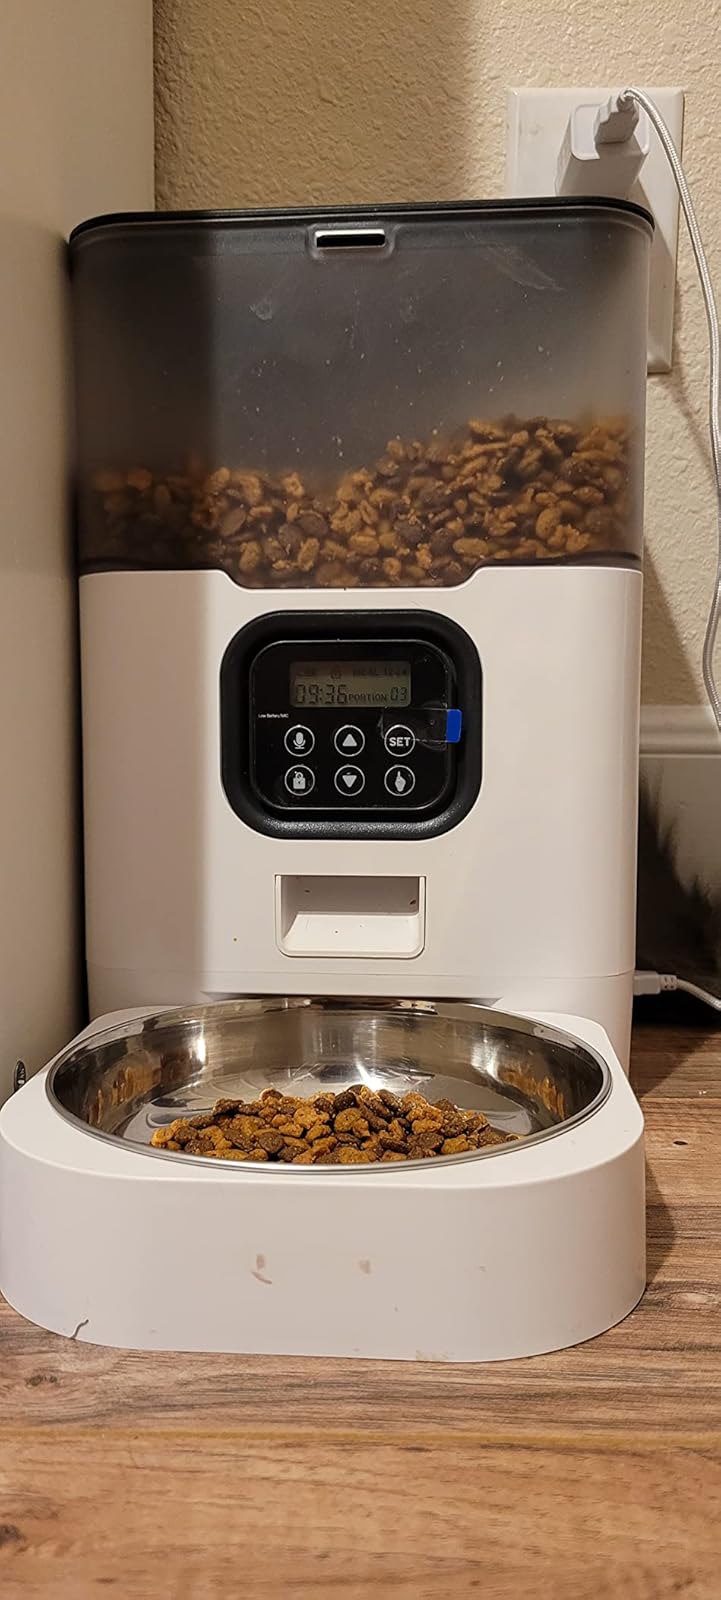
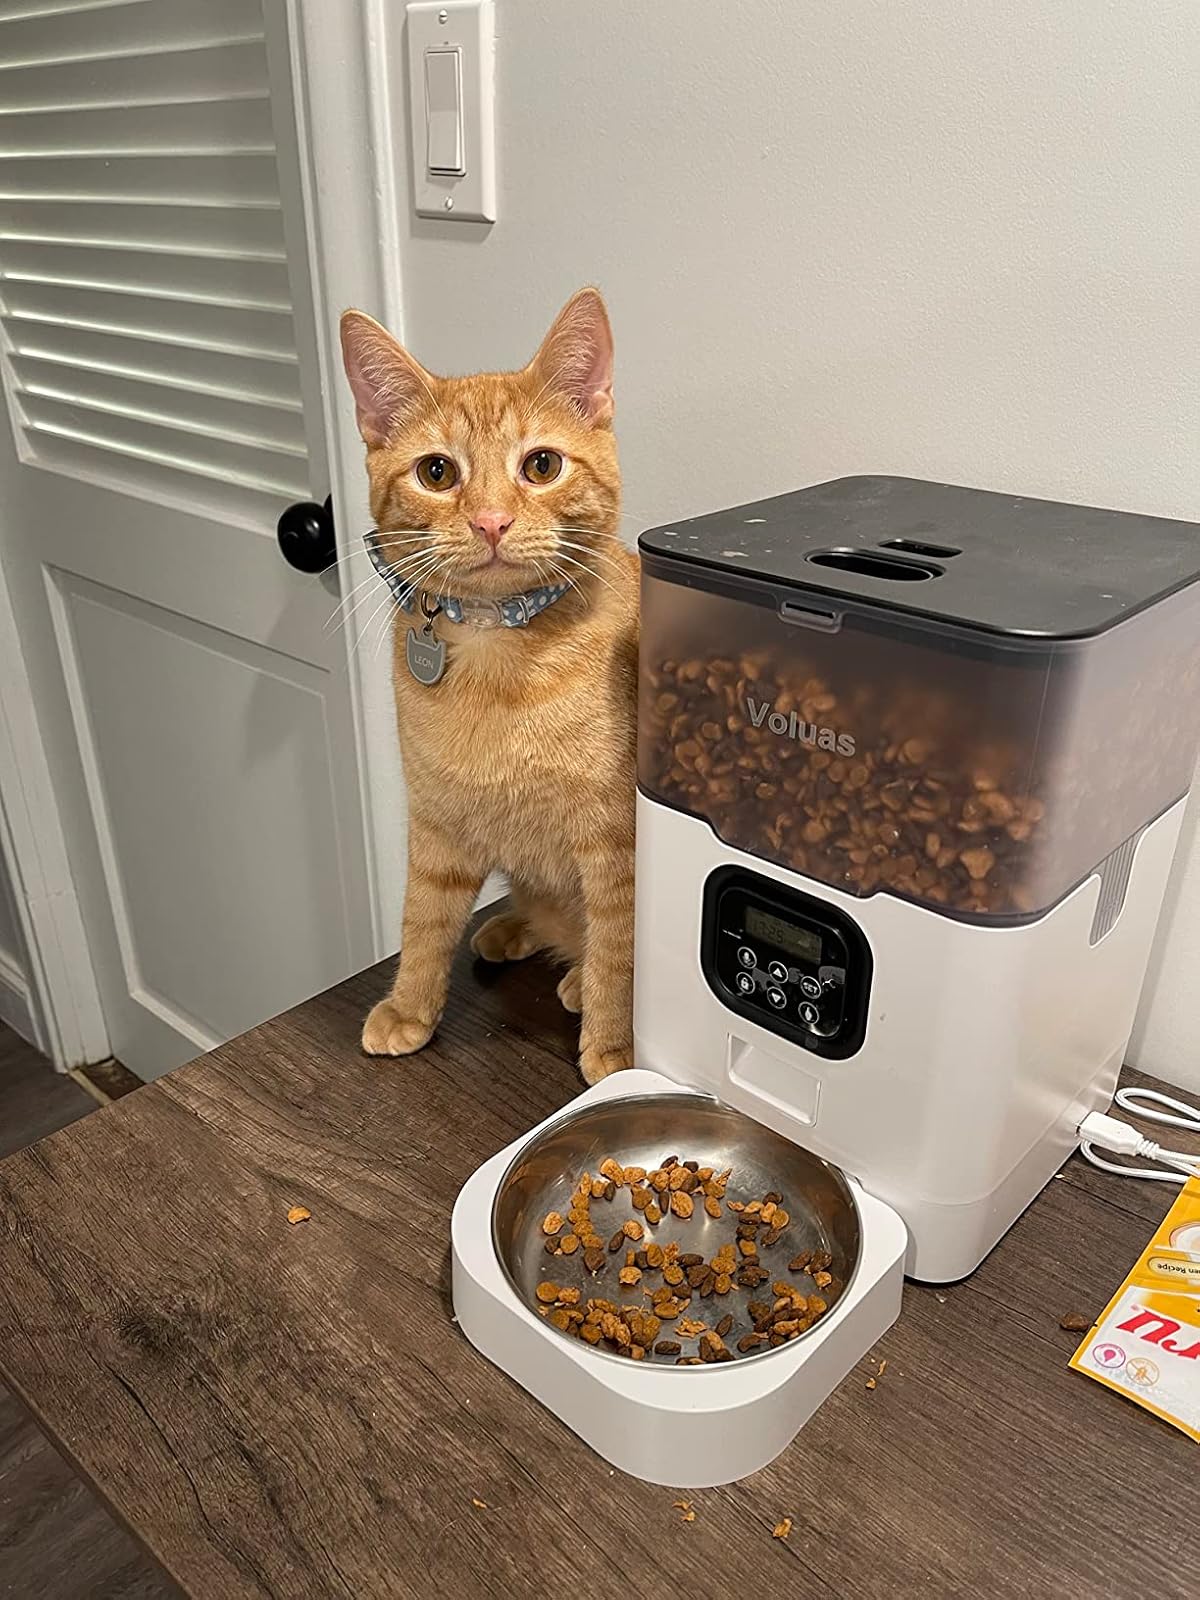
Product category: items_feeder
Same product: yes